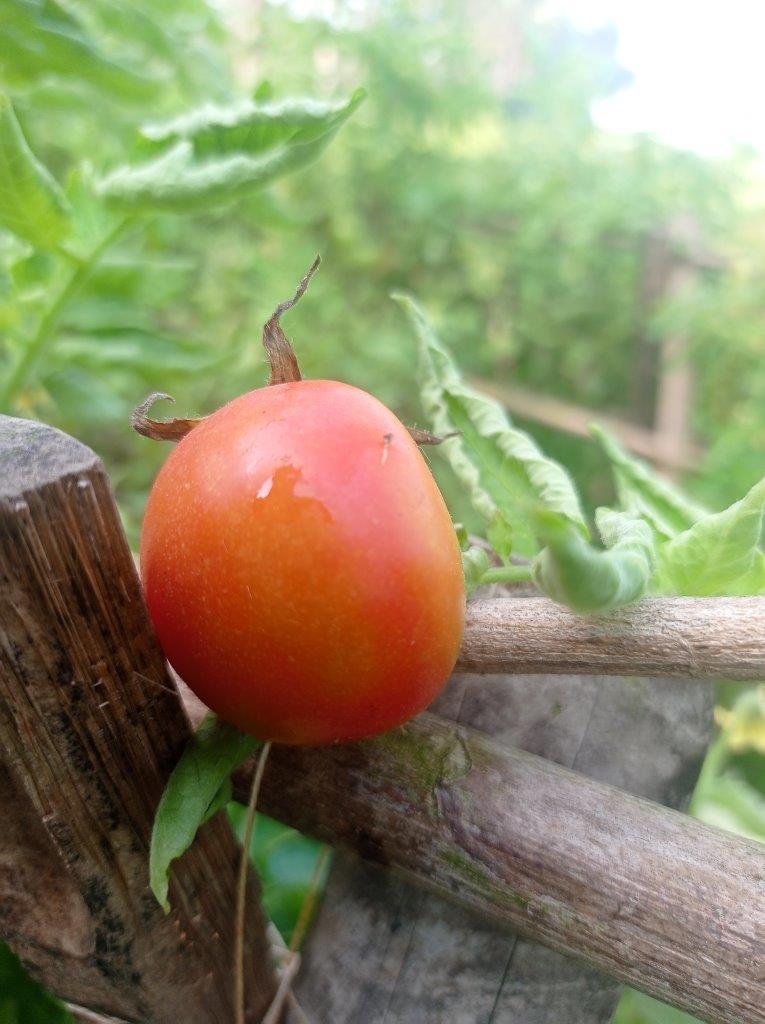
Maturity: Mature